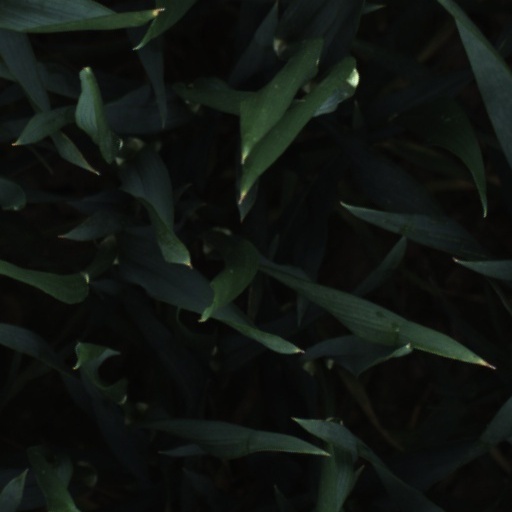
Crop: wheat